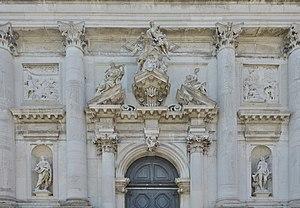
Eglise ""San Stae"" à Venise."